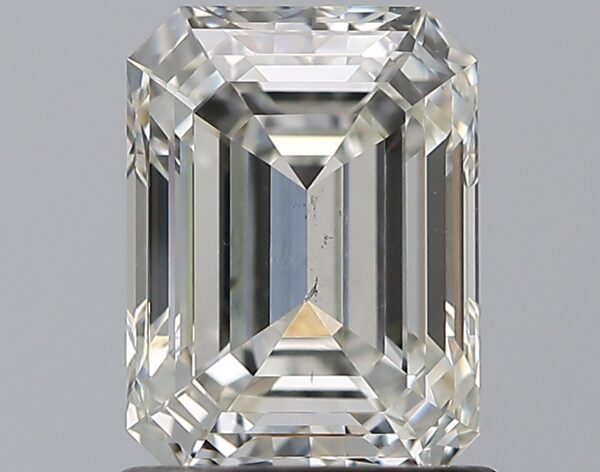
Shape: emerald
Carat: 1.2
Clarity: SI1
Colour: I
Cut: EX
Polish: EX
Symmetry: VG
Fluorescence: N
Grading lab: GIA
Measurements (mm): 6.96 x 5.15 x 3.53